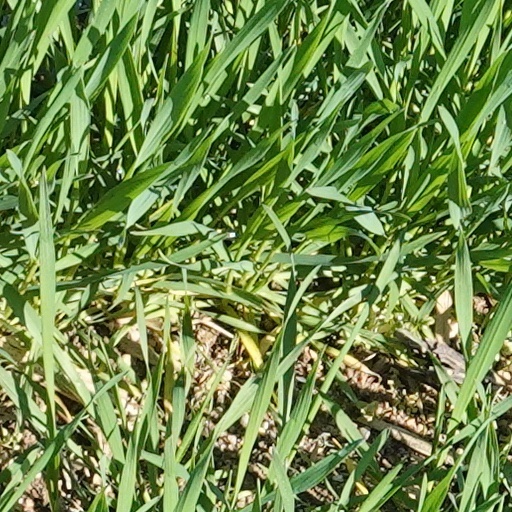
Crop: wheat